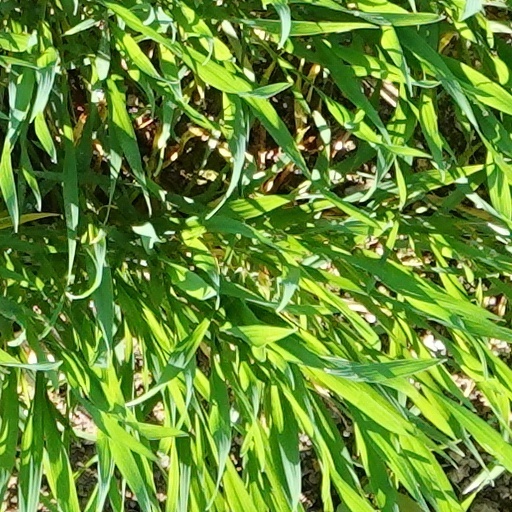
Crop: wheat